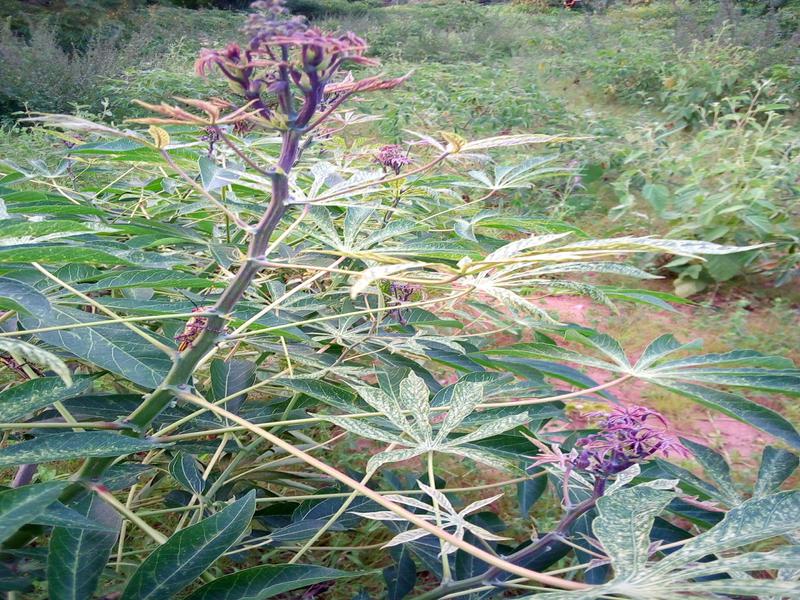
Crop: cassava
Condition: green_mottle